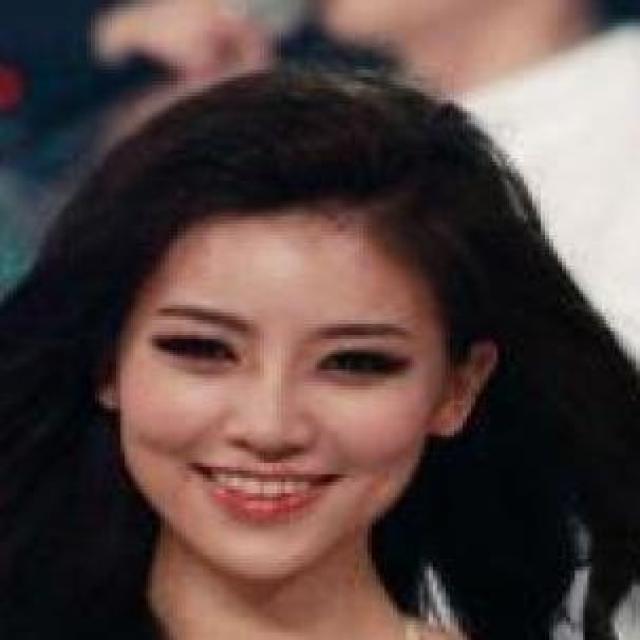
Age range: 21-44